Sofka Skipwith

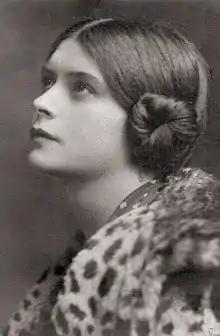
Sofka Skipwith (c. 1925)

Sofka Skipwith (born Sophia Dolgorukova; 23 October 1907 – 26 February 1994) was a Russian princess who, after working for Laurence Olivier and being interned by the Nazis in France in World War II, worked to save Jews from the Holocaust. She was honoured for her efforts by both the British government and by Israel, where she has been named one of the Righteous Among the Nations by Yad Vashem.